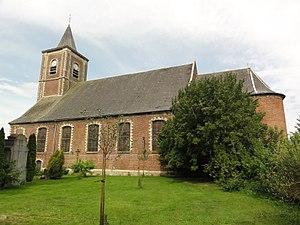
Villers-Pol (Nord, Fr) Église Saint-Martin, vue latérale
Villers-Pol est une commune française située dans le département du Nord, en région Hauts-de-France.